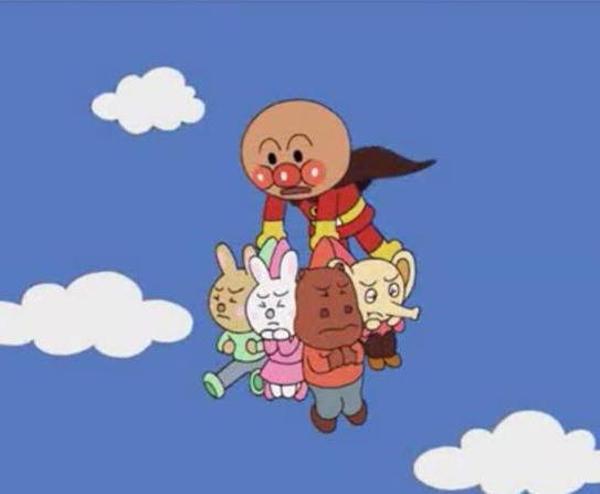
回答: もう一度訊くよ?君達の中の誰がこしあん派なんだい?